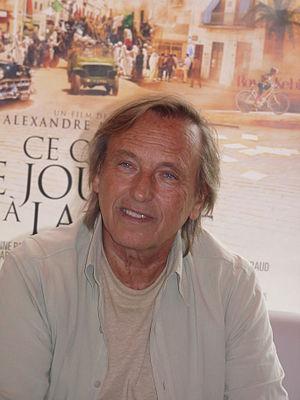
Alexandre Arcady